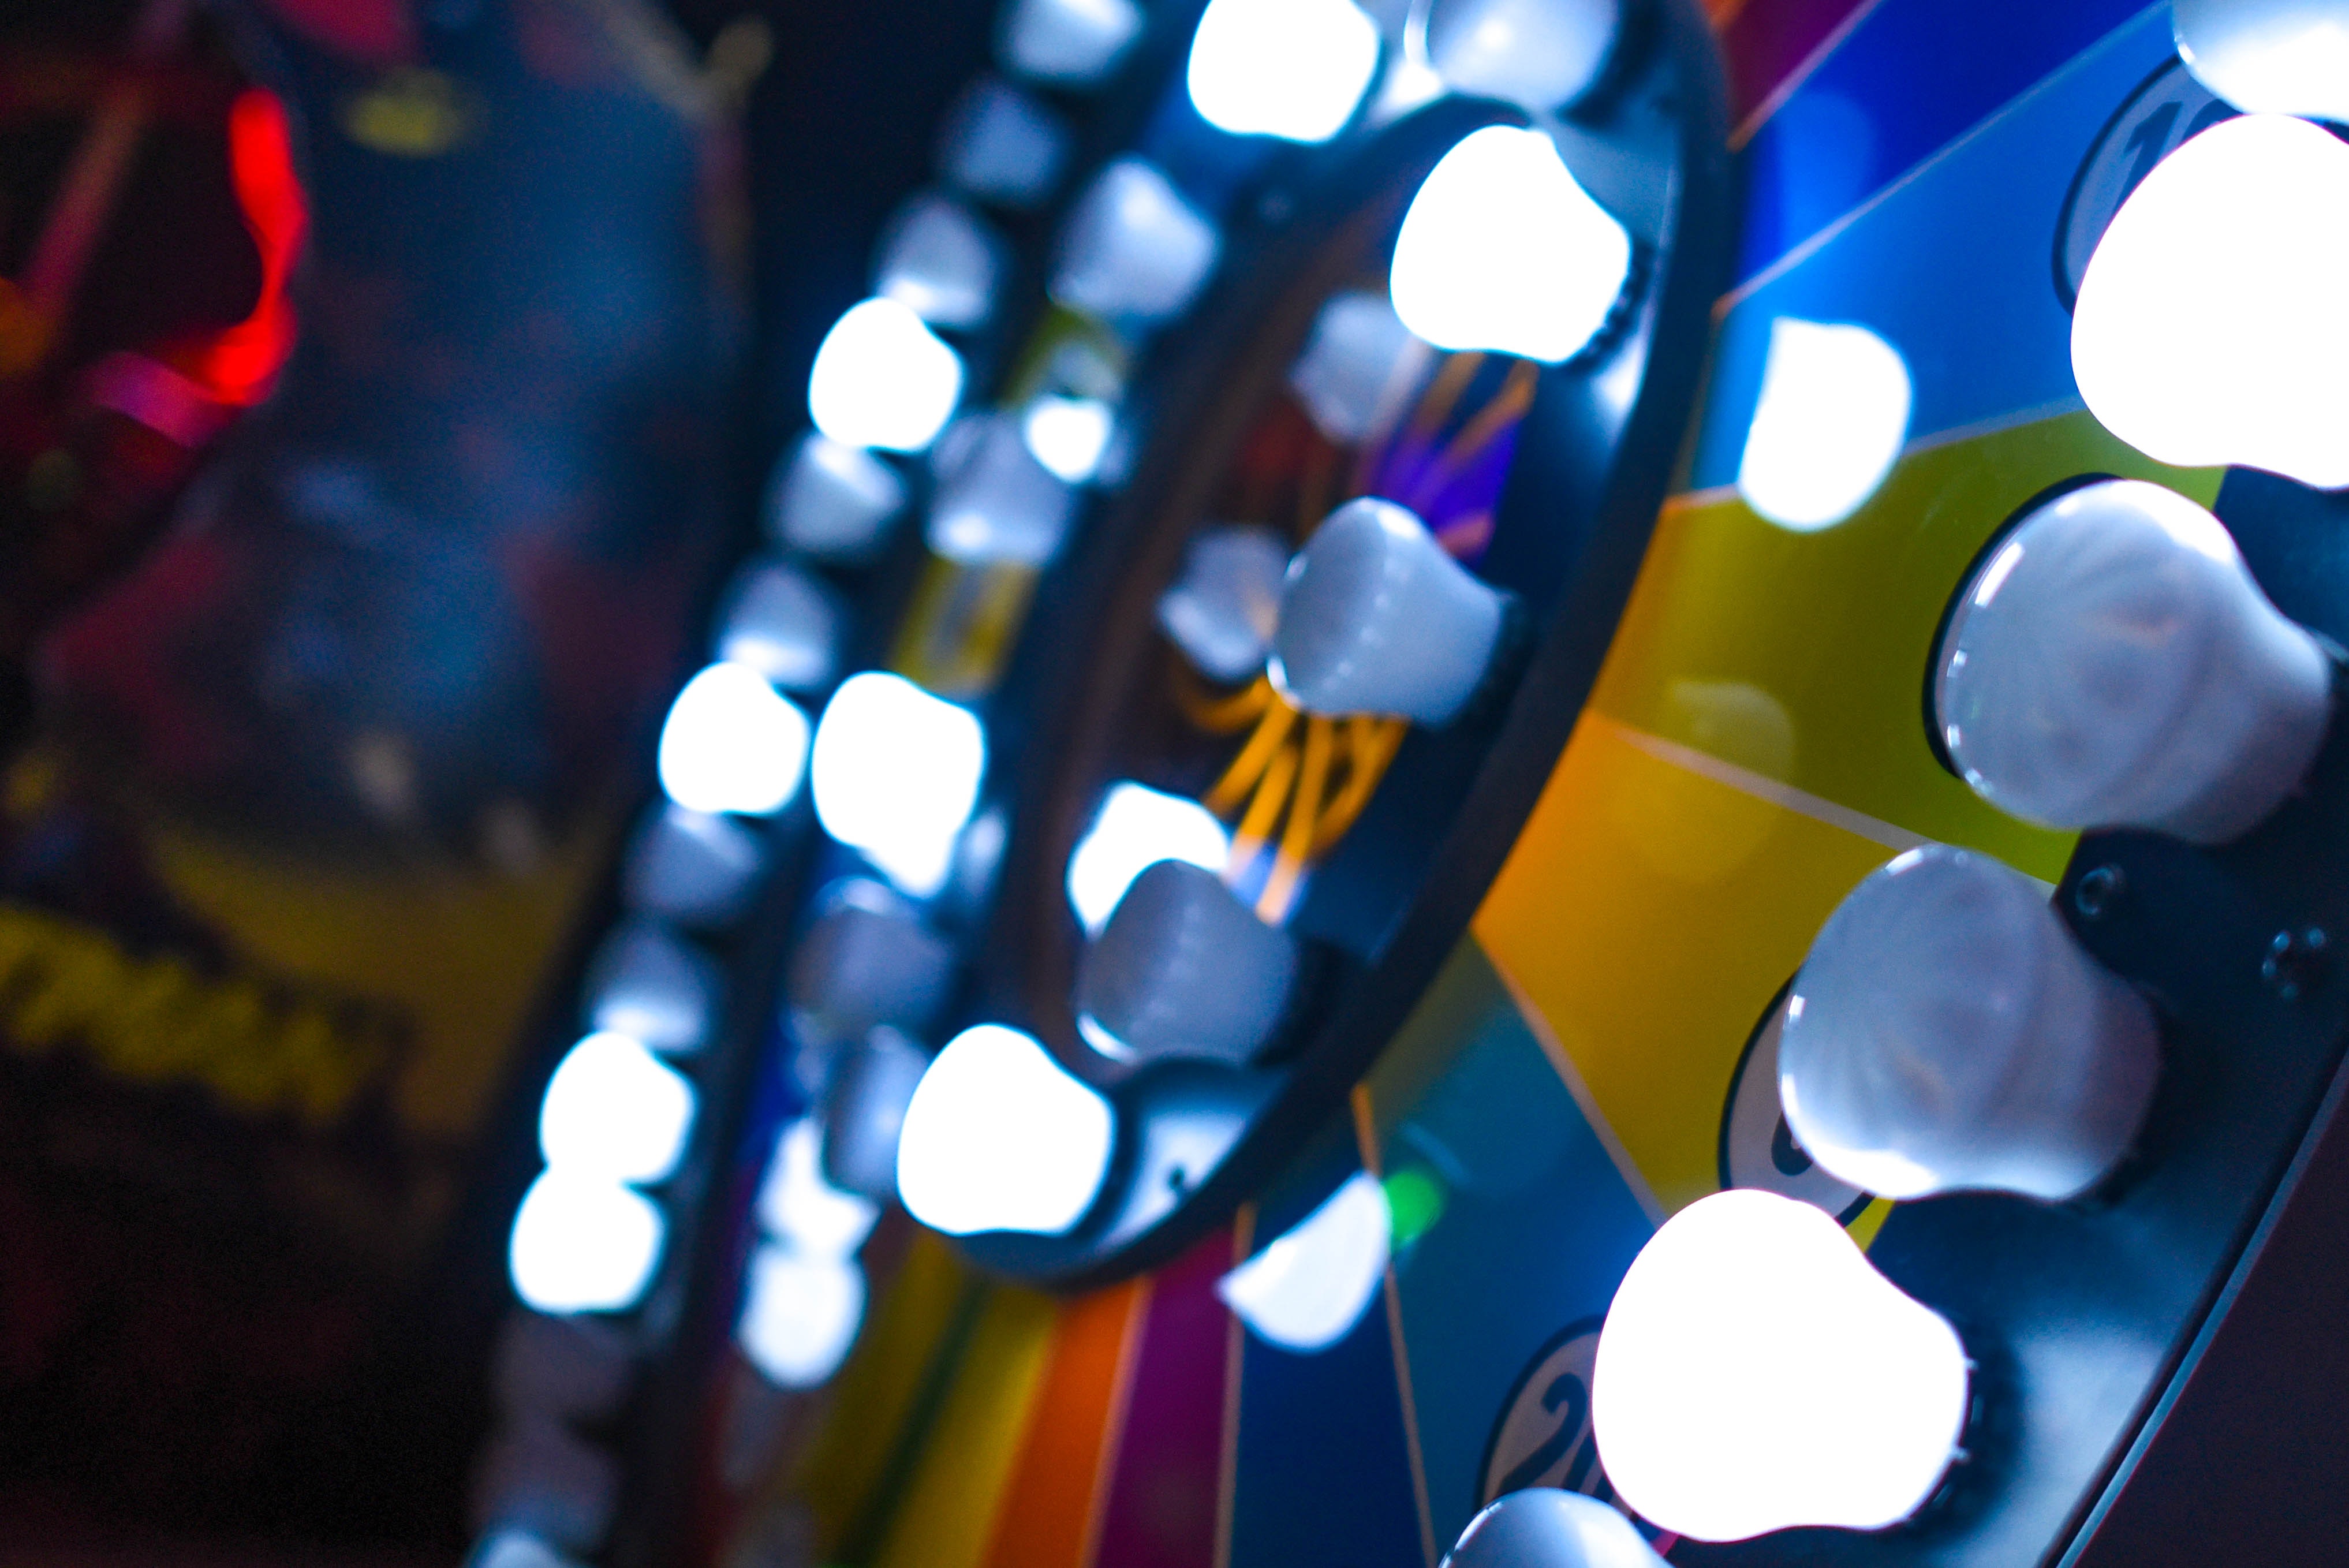
light, lighting, circle